Adventure (1980 video game)

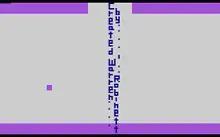
The "Adventure" Easter egg: "Created by Warren Robinett"

"Adventure" was designed and programmed by Atari employee Warren Robinett and published by Atari, Inc. At the time, Atari programmers were generally given full control on the creative direction and development cycle for their games; to stay productive, this required them to beginning planning their next game as they neared completion of their current one. Robinett was finishing his work on "Slot Racers" when he was given an opportunity to visit the Stanford Artificial Intelligence Laboratory by Julius Smith, one of several friends he was sharing a house with. There, he was introduced to the 1977 version of the computer text game "Colossal Cave Adventure", created by Will Crowther and modified by Don Woods. After playing the game for several hours, he was inspired to create a graphical version.